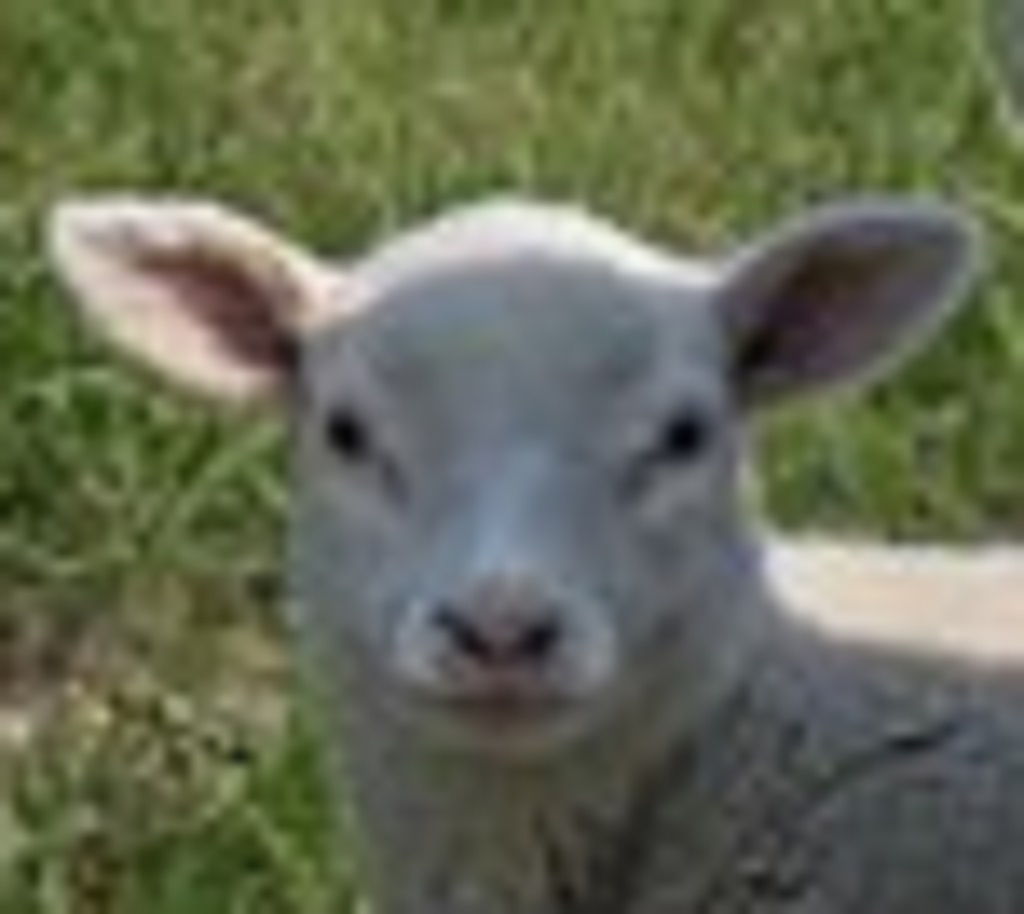
Label: no pain